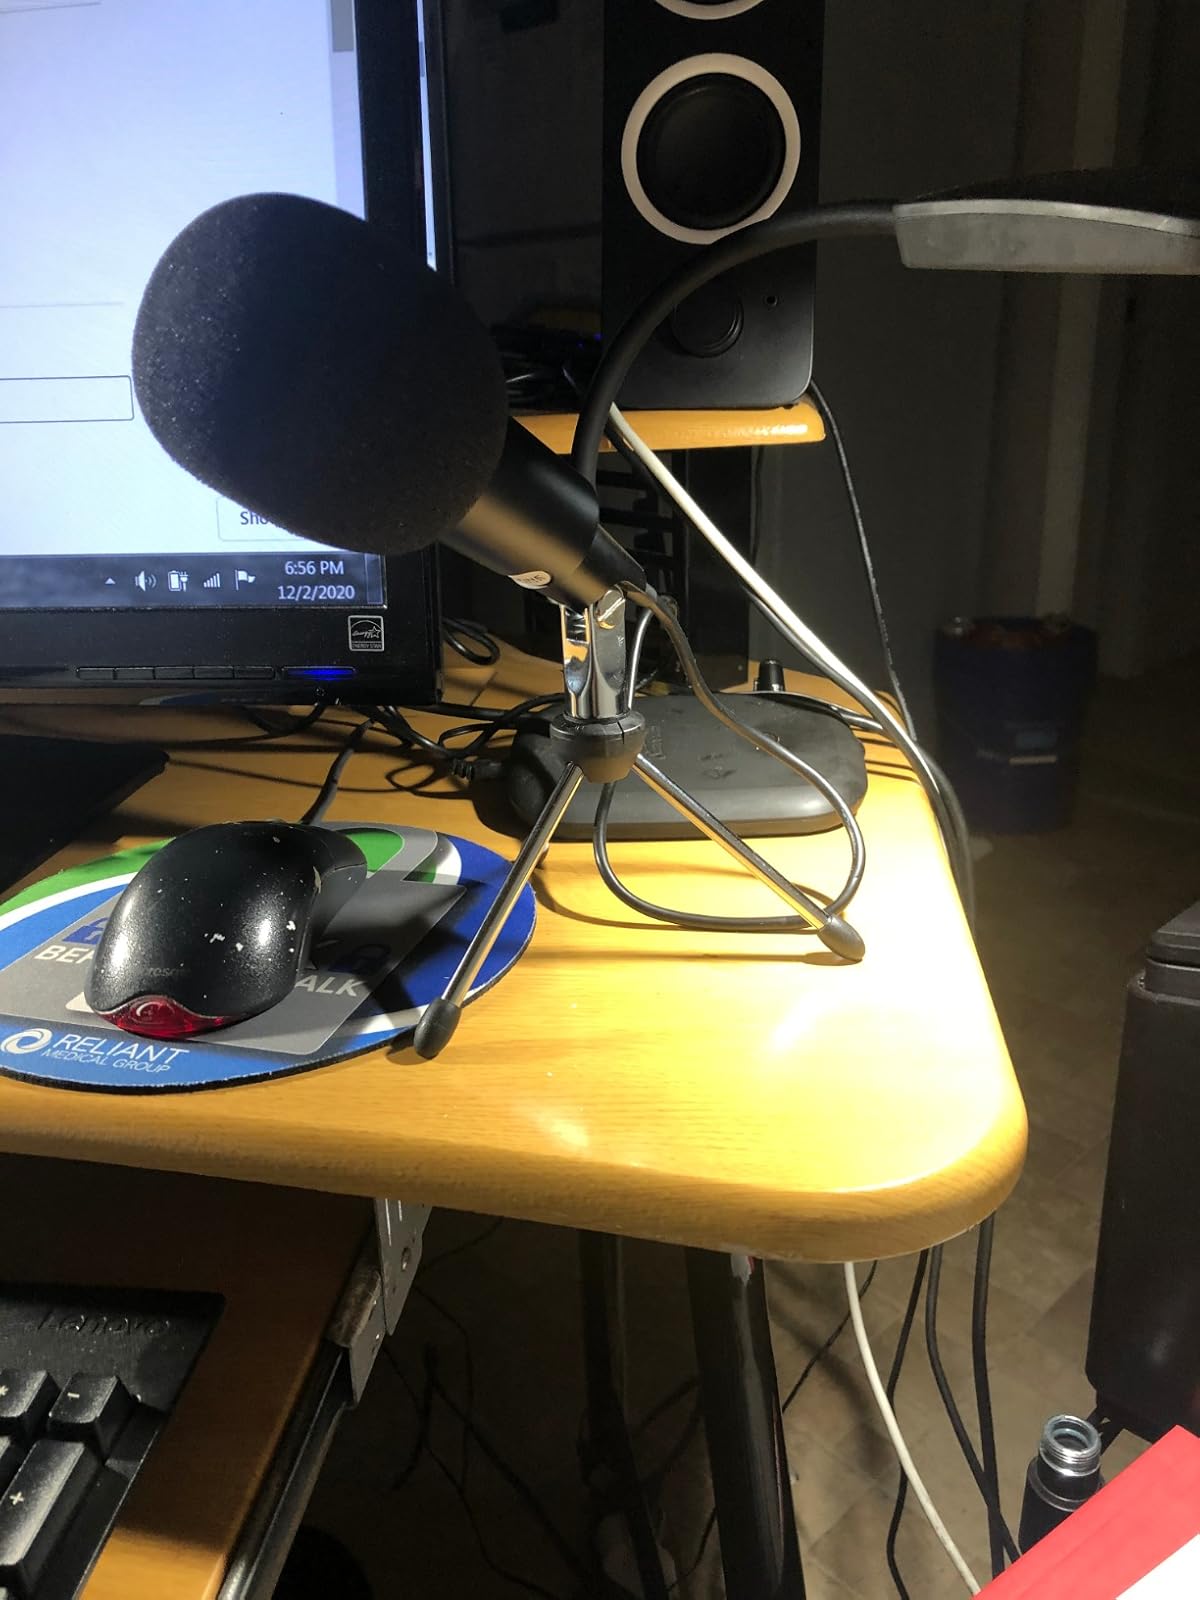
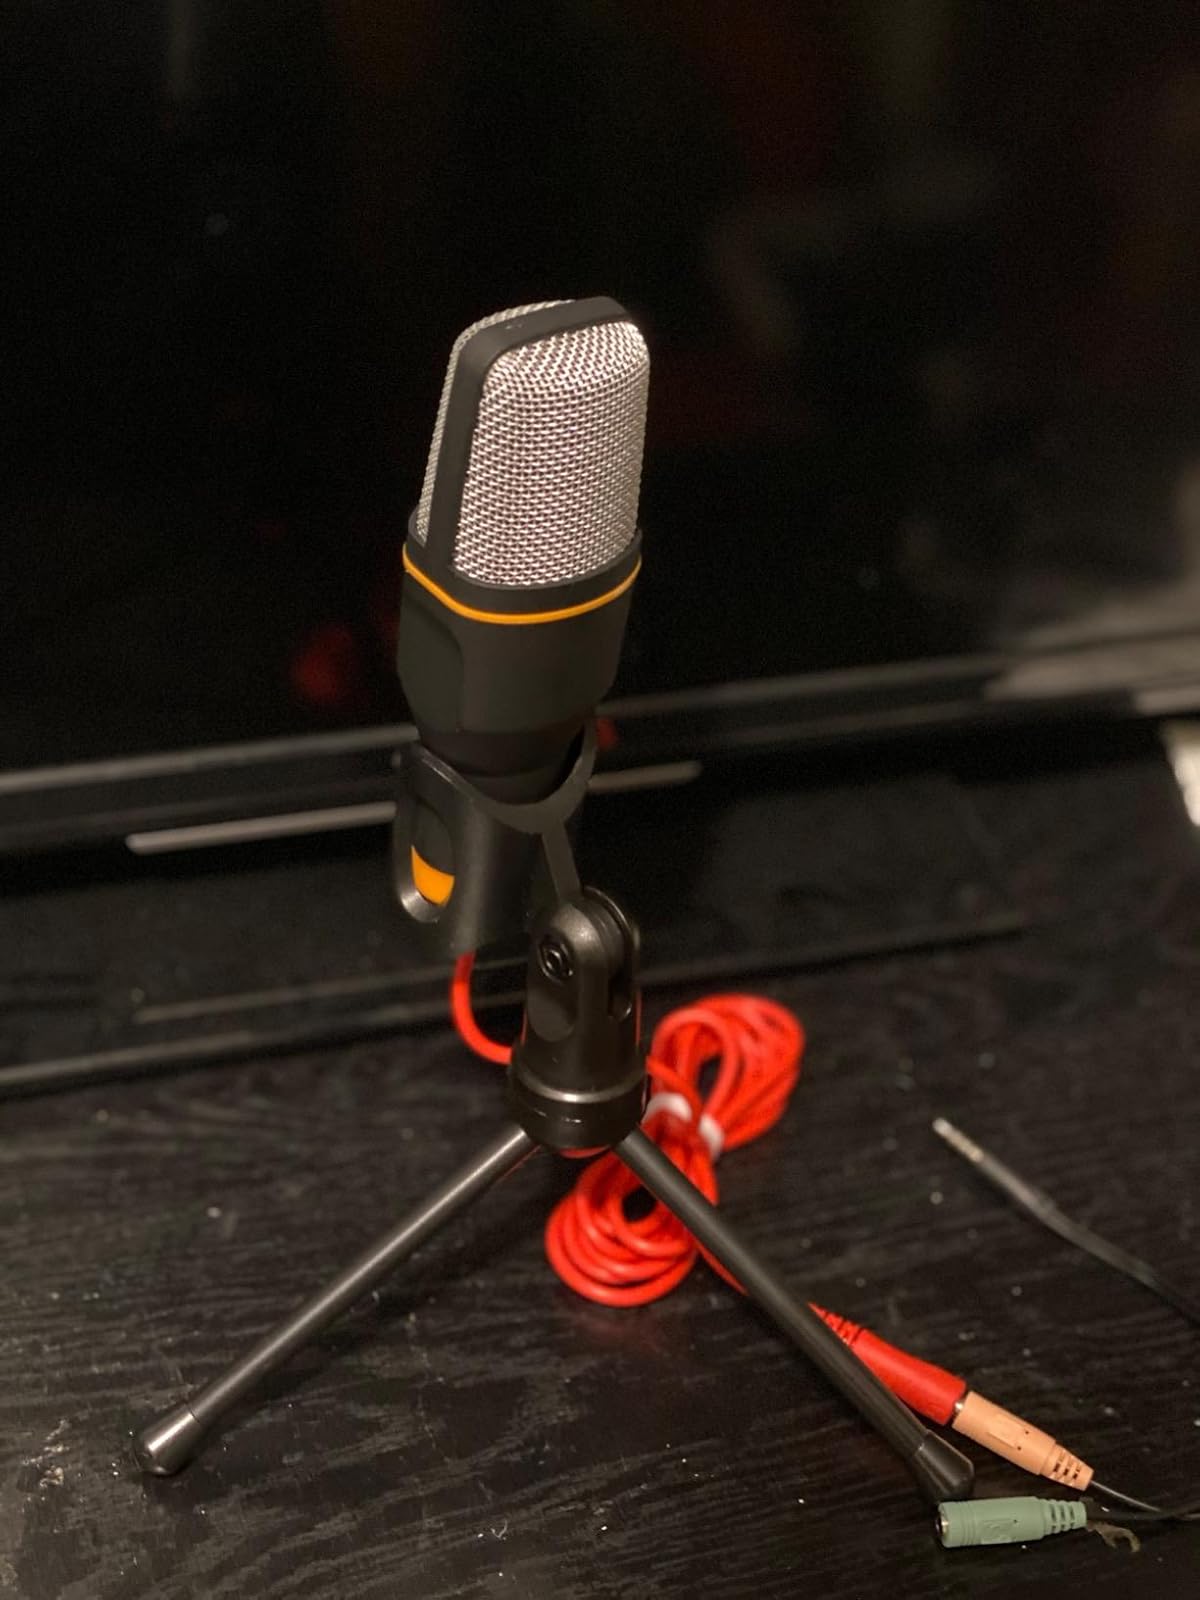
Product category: microphone
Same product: no